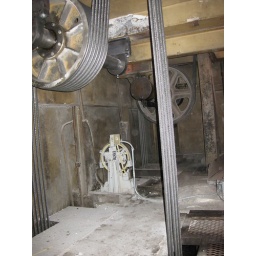
below the elevator machine room in my building